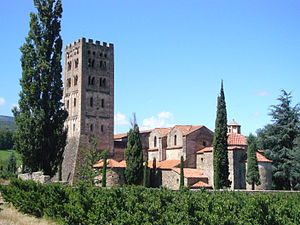
Codalet
Klosteret Saint-Michel-de-Cuxa
Klosteret Saint-Michel-de-Cuxa
Codalet er en by og kommune i departementet Pyrénées-Orientales i Sydfrankrig.